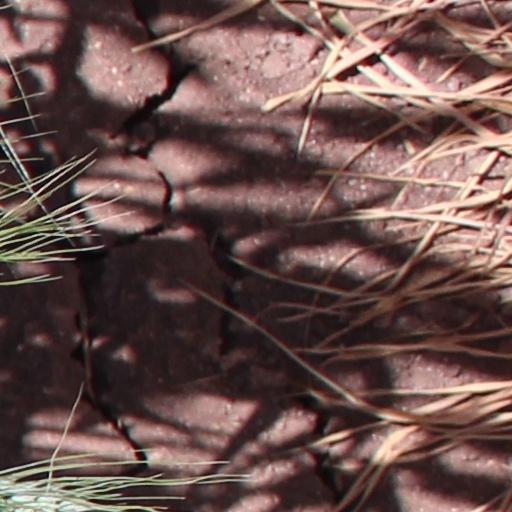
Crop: wheat